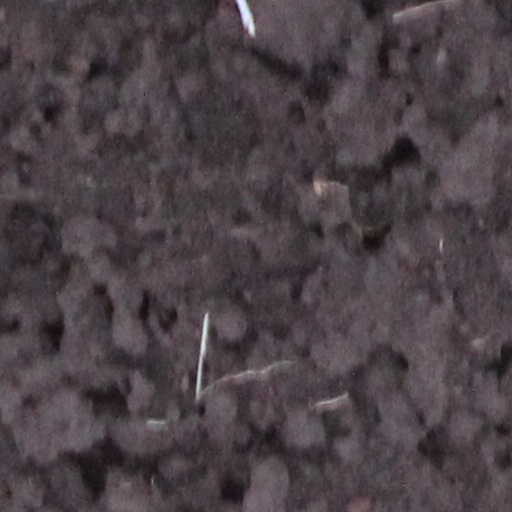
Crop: wheat